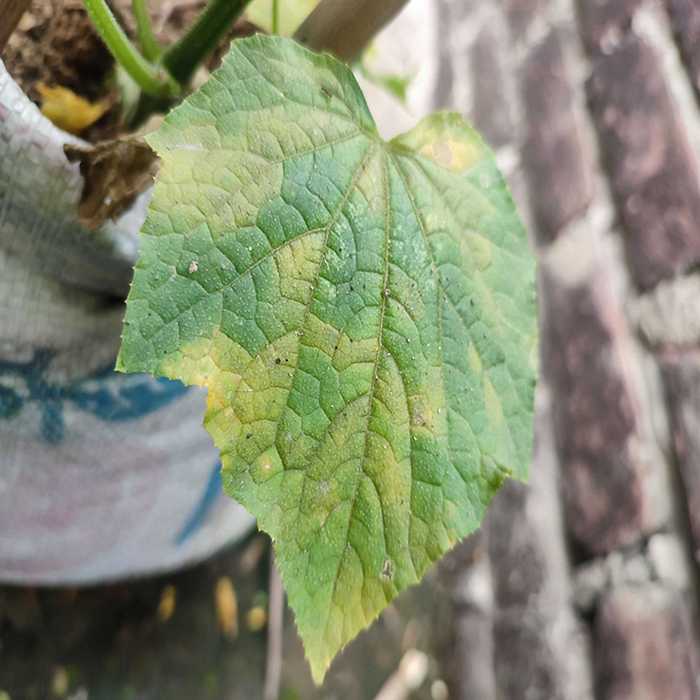
Plant: Cucumber
Label: Downy mildew